Mater and the Ghostlight

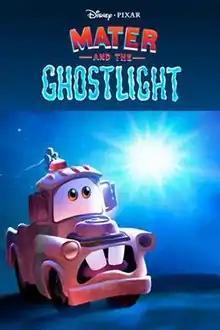
Film poster

Mater and the Ghostlight is a 2006 American animated short film released as a special feature on the DVD of Pixar's film "Cars", which was released in the United States and Canada on November 7, 2006. The short, set in the "Cars" world, tells a story of Mater being haunted by a mysterious blue light.